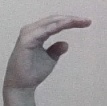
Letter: jeem